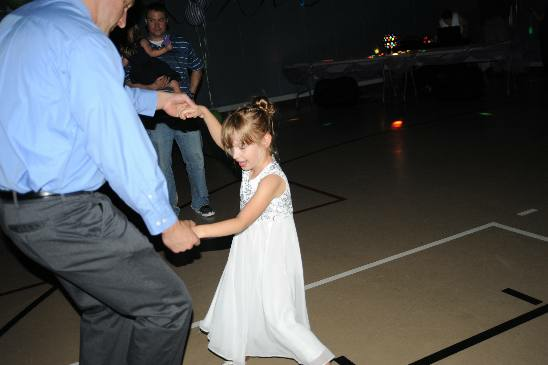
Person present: Yes